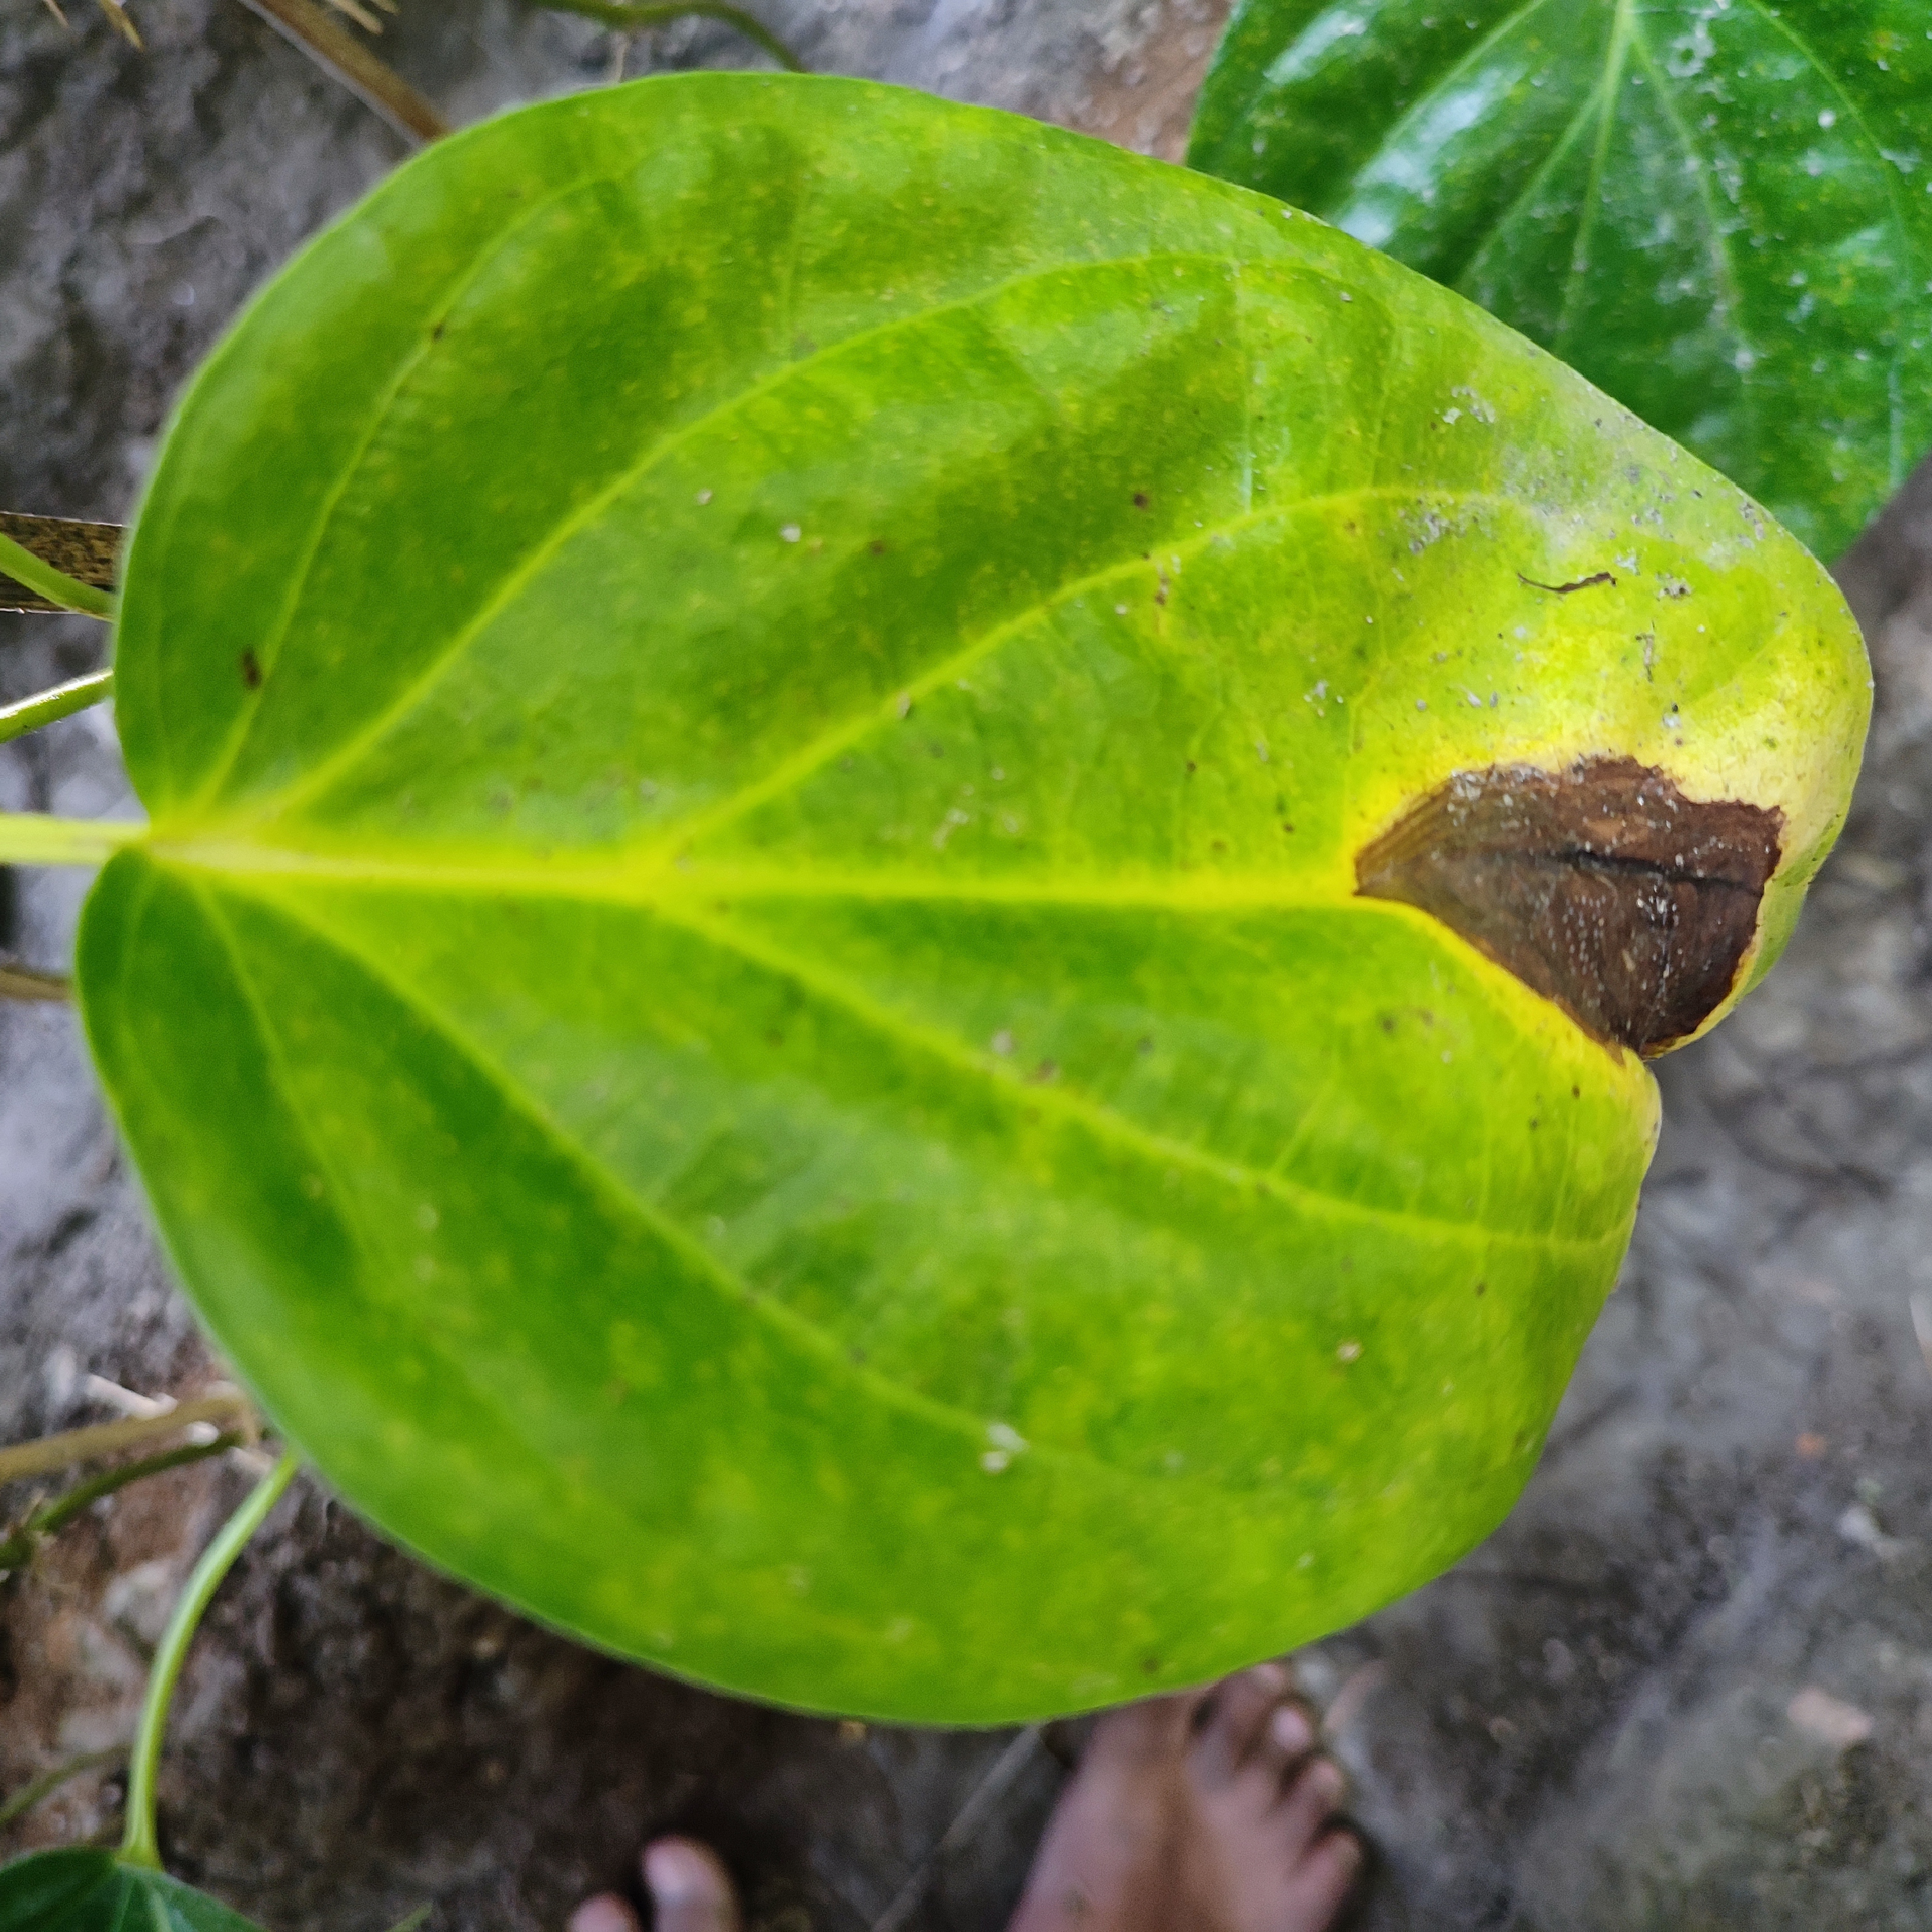
Label: Bacterial_Leaf_Disease